History of the United States Marine Corps

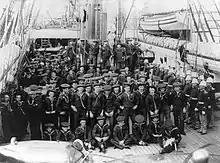
A post Civil War photograph of the ; the uniforms of the Marine Ships guard at the right point to the period 1892–1904.

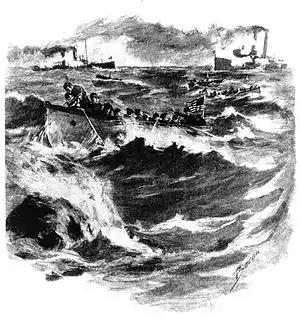
Marines at the Battle of Cienfuegos

The remainder of the 19th century would be a period of declining strength and introspection about the mission of the Marine Corps. The Navy's transition from sail to steam put into question the need for Marines on naval ships; indeed, the replacement of masts and rigging with smokestacks literally left Marine marksmen without a place. However, the Marines would serve as a convenient resource for interventions and landings to protect U.S. lives and property in foreign countries, such as the expedition to Formosa in 1867. In June 1871, 651 Marine deployed for the expedition to Korea and made a landing at Ganghwa Island in which six Marines earned the Medal of Honor and one was killed (landings were also taken by the French in 1866 and Japanese in 1875), 79 years before the famed landing at nearby Inchon. After the Virginius Affair caused a war scare with Spain, Marines took part in naval brigade landing exercises in Key West in 1874, Gardiners Island in August 1884, and Newport, Rhode Island in November 1887. Three Marines earned Medals of Honor in the Samoan Civil War. Altogether, the Marines were involved in over 28 separate interventions in the 35 years from the end of the Civil War to the end of the 19th century, including China, Formosa, Japan, Nicaragua, Uruguay, Mexico, Korea, Panama, Egypt, Haiti, Samoa, Argentina, Chile, and Colombia, including the overthrow of the Kingdom of Hawaii, which would be annexed five years later. They would also be called upon to stem political and labor unrest within the United States, such as guarding mail. In 1885, war correspondent Richard Harding Davis popularized the phrase "The Marines have landed and have the situation well in hand" when describing Americans intervention in a Panamanian revolt.